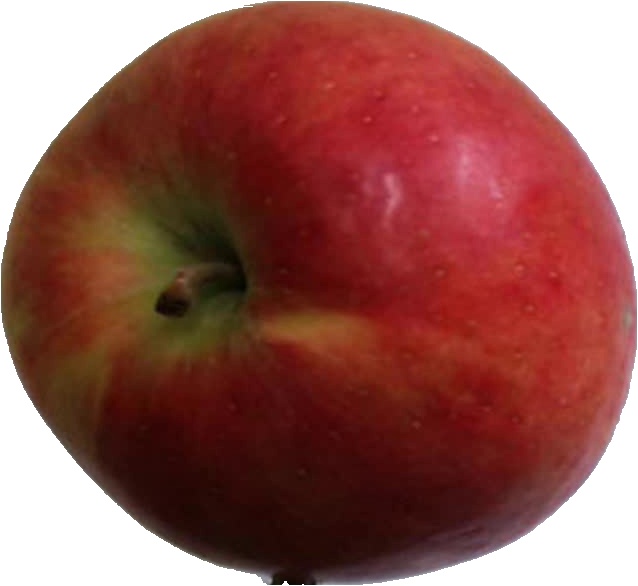
Label: apple_crimson_snow_1